Arriva

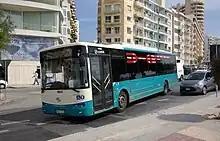
King Long in Sliema in October 2011

In May 2013, Arriva entered the Serbian bus market with the purchase of Veolia Transport Central Europe (Veolia Transport Litas in Požarevac and Veolia Transport Luv in Belgrade) with 250 buses. In January 2015, Arriva commenced operating bus services in Niš with 33 buses. In 2023, Arriva was rebranded as Mobilitas.